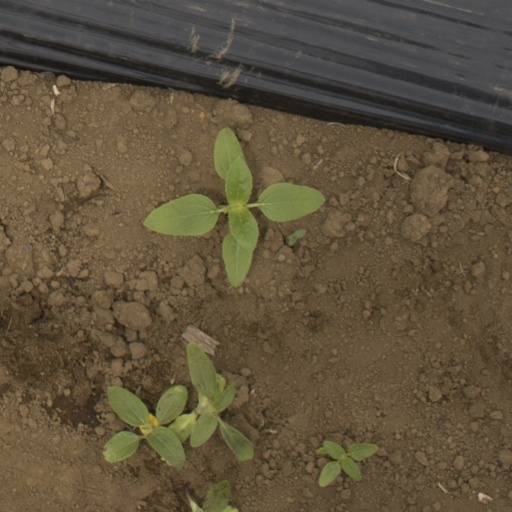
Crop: Jerusalem artichoke